Disability

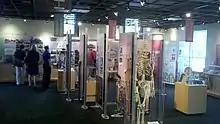
Museum of disABILITY History, Buffalo, New York

The disability rights movement aims to secure equal opportunities and equal rights for disabled people. The specific goals and demands of the movement are accessibility and safety in transportation, architecture, and the physical environment; equal opportunities in independent living, employment, education, and housing; and freedom from abuse, neglect, and violations of patients' rights. Effective civil rights legislation is sought to secure these opportunities and rights.